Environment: real
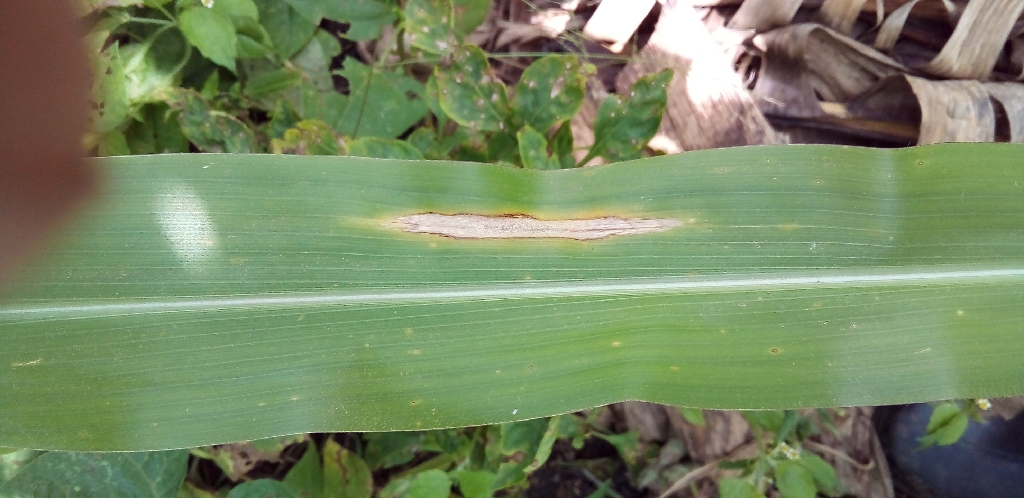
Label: northern_corn_leaf_blight